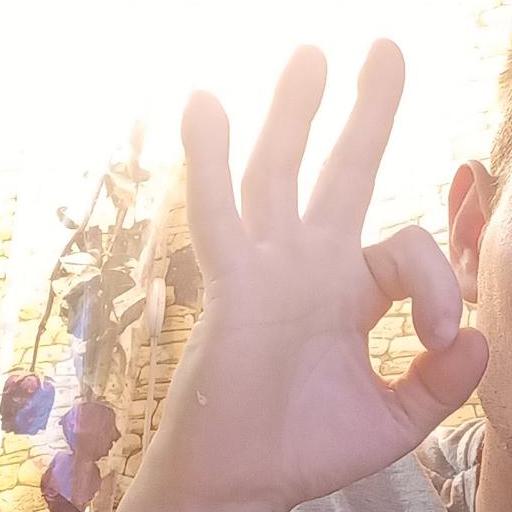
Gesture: ok